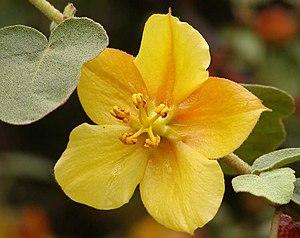
Fremontodendron est un genre de la famille des Sterculiaceae, ou des Malvaceae selon la classification phylogénéntique. Il regroupe pulisieurs espèces d'arbustes du nord du Mexique et l'ouest des États-Unis. Leurs fleurs jaunes et orangées sont larges et visibles. Le genre a été nommé d'après John C. Frémont.